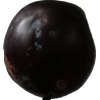
Label: plum